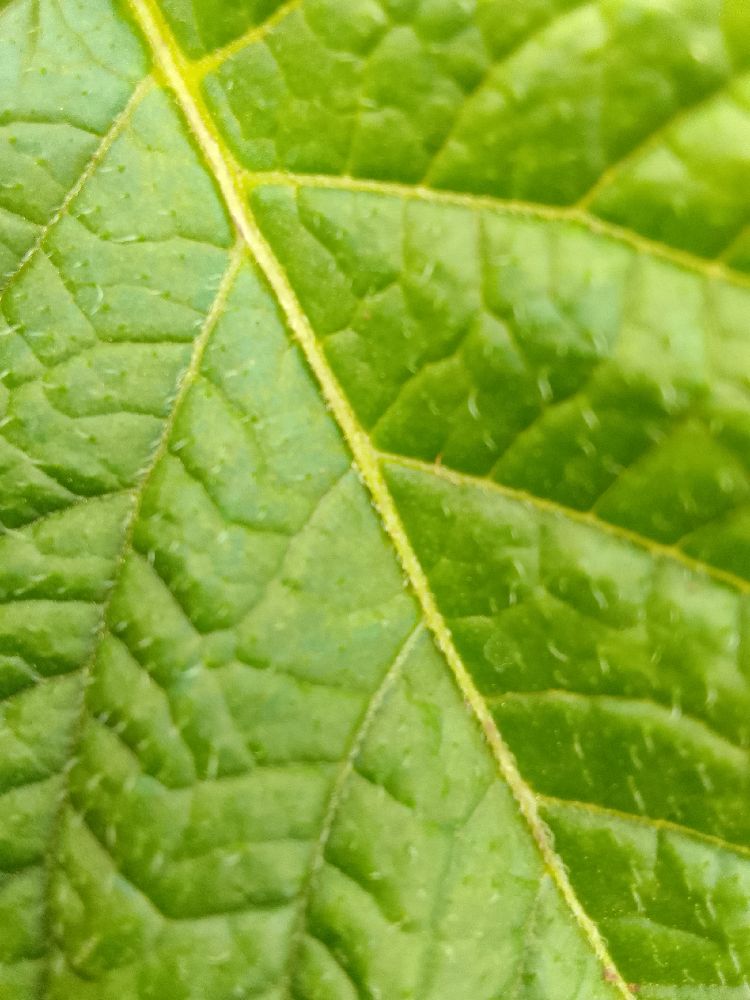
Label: Healthy